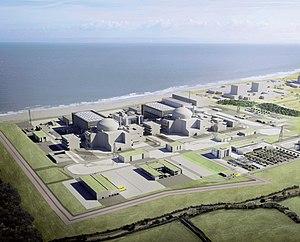
L'histoire du programme nucléaire civil de la France relate le cheminement qui a conduit la France à devenir le deuxième pays producteur d'électricité nucléaire dans le monde, tant par le nombre de réacteurs en activité que par la puissance installée et la quantité d'énergie électrique produite. Depuis les années 1990, les trois quarts de l’électricité française sont d’origine nucléaire ; en 2018 cette part est de 71,7 %.
Le réacteur européen à eau pressurisée EPR est un type de réacteur nucléaire de troisième génération, conçu et développé, dans les années 1990, par la société NPI, détenue à parts égales par Framatome SA et Siemens KWU. Il fait partie de la filière des réacteurs à eau pressurisée.
La centrale nucléaire de Hinkley Point est installée près de Bridgwater sur la côte du Somerset, à environ 8 km de l'estuaire du fleuve Parrett, en Angleterre.